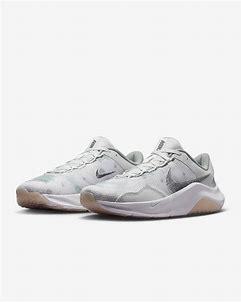
Brand: Nike
Model: Legend Essential 3 Next Nature